Crystal cluster

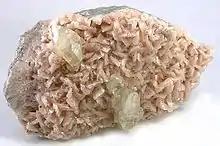
Dolomite druse (pink) with calcite crystals

A crystal cluster is a group of crystals which are formed in an open space environment and exhibit euhedral crystal form determined by their internal crystal structure. A cluster of small crystals coating the walls of a cavity are called druse.